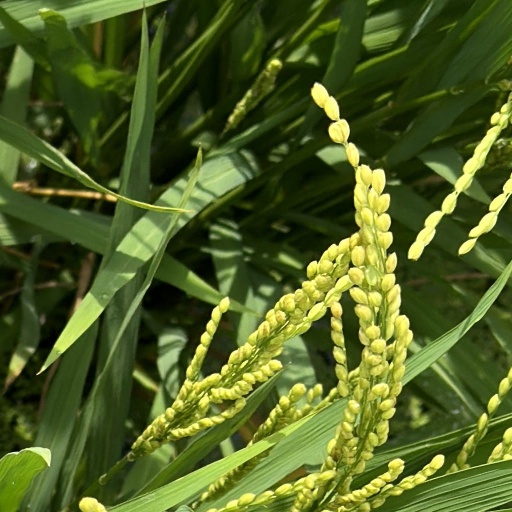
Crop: rice